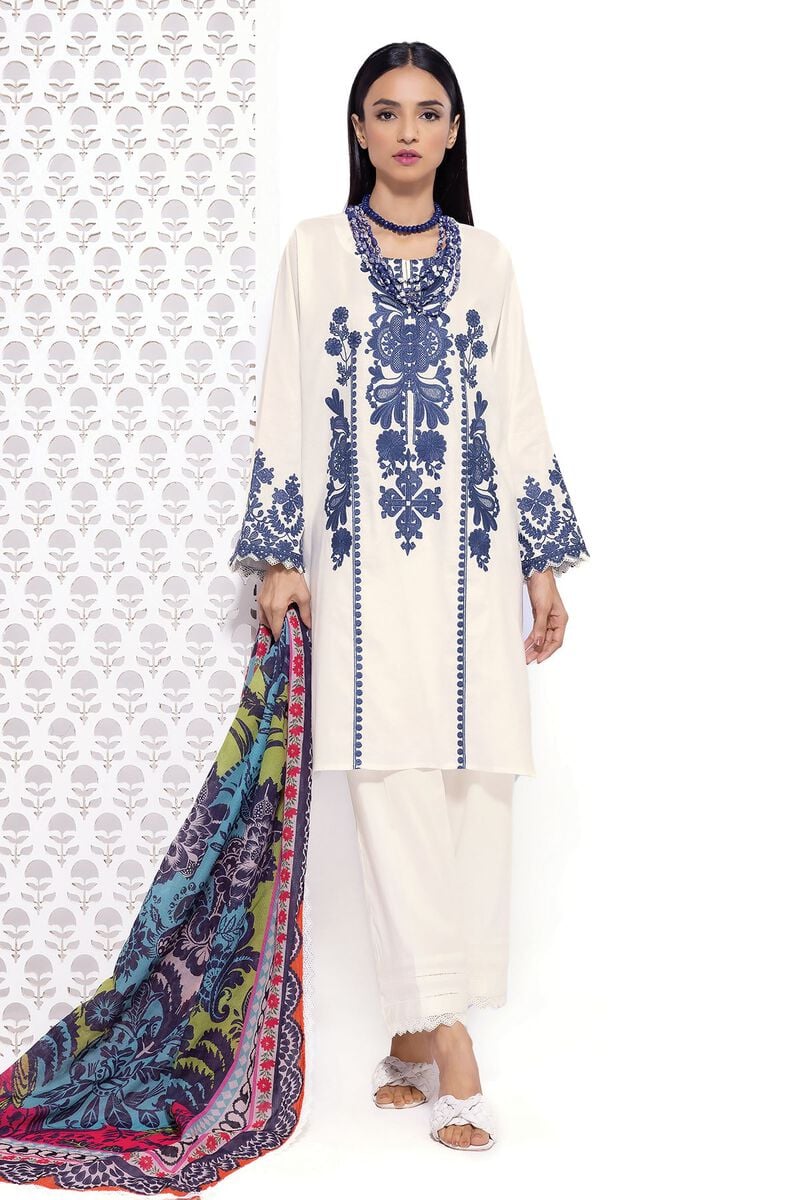
ivory embroidered cotton suit